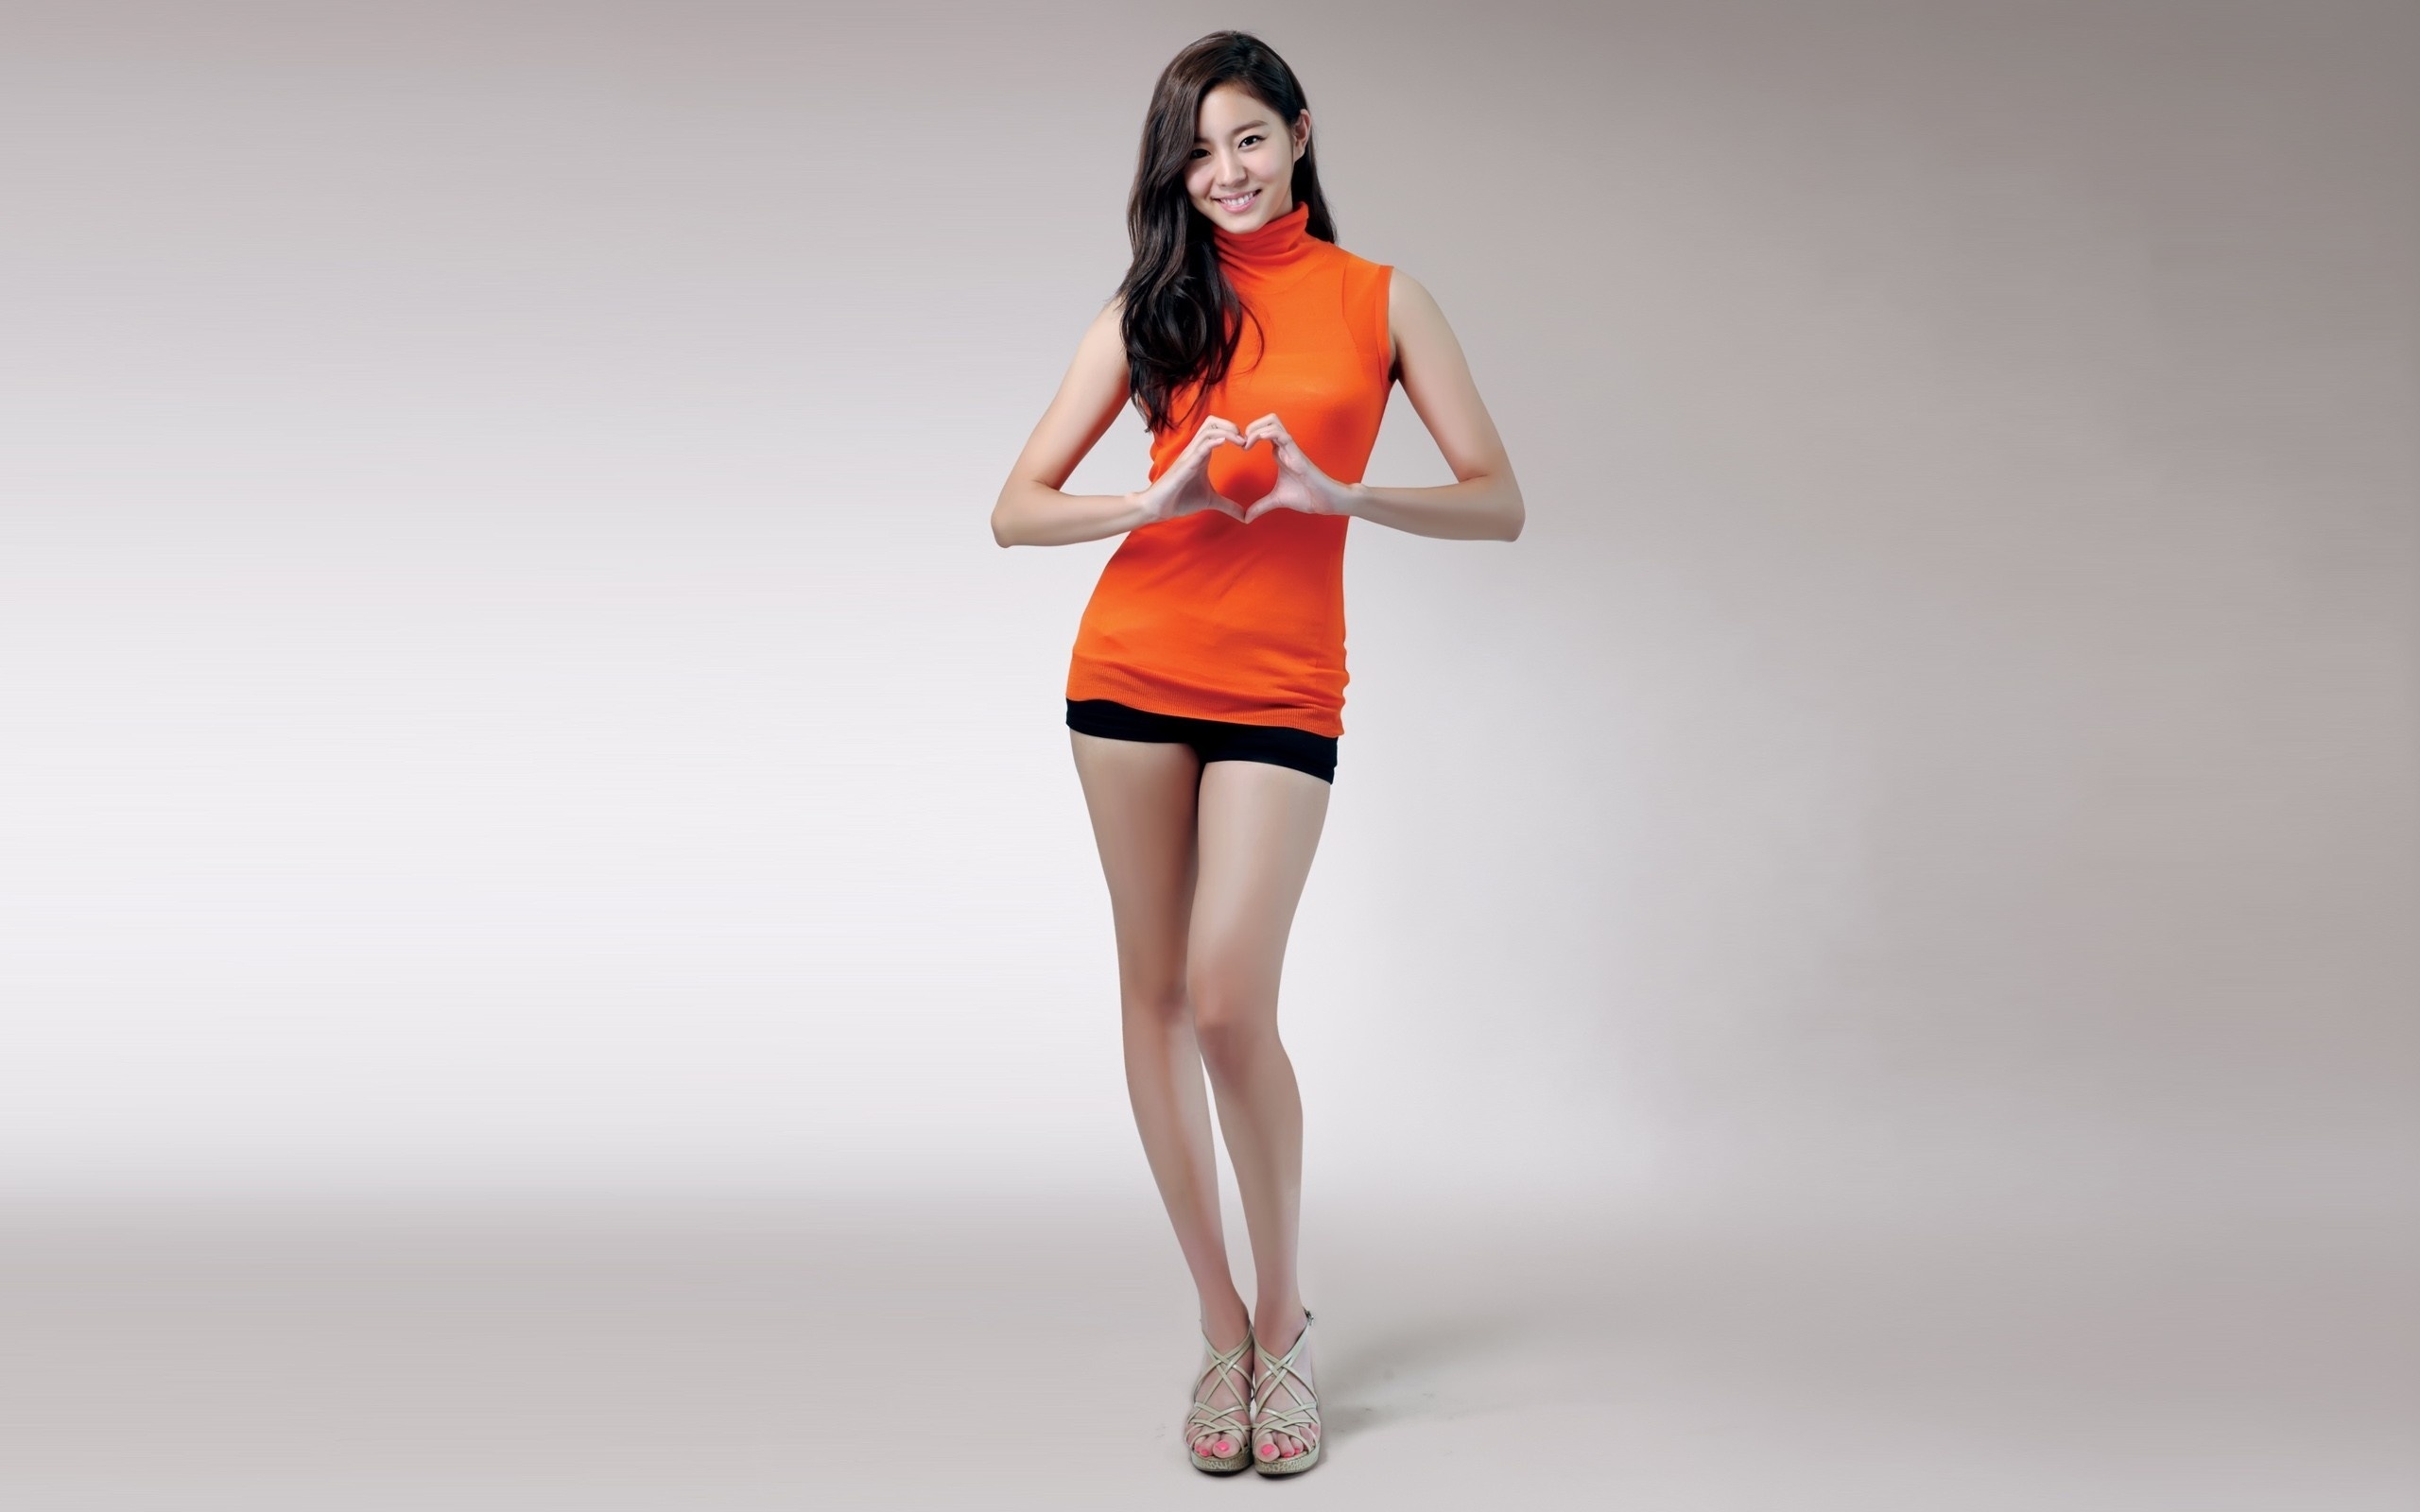
women, lady, model, person, photography, wallpaper, face, lip, shoe, hairstyle, arm, leg, human body, neck, flash photography, knee, shorts, sleeve, waist, thigh, gesture, street fashion, fashion design, elbow, fashion model, black hair, t shirt, trunk, human leg, long hair, abdomen, electric blue, peach, brown hair, art model, sandal, sitting, denim, top, sportswear, eyewear, graphics, photo shoot